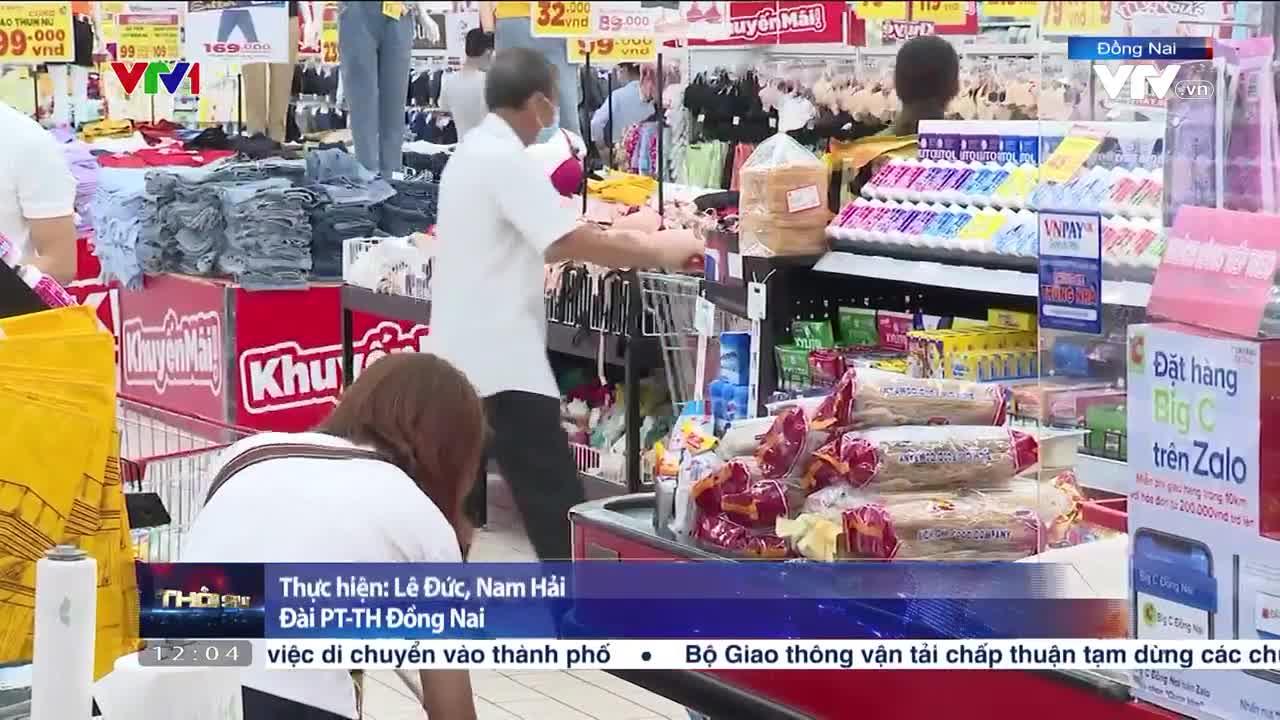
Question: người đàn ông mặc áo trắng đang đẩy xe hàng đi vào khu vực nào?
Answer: vào khu vực bán quần áo